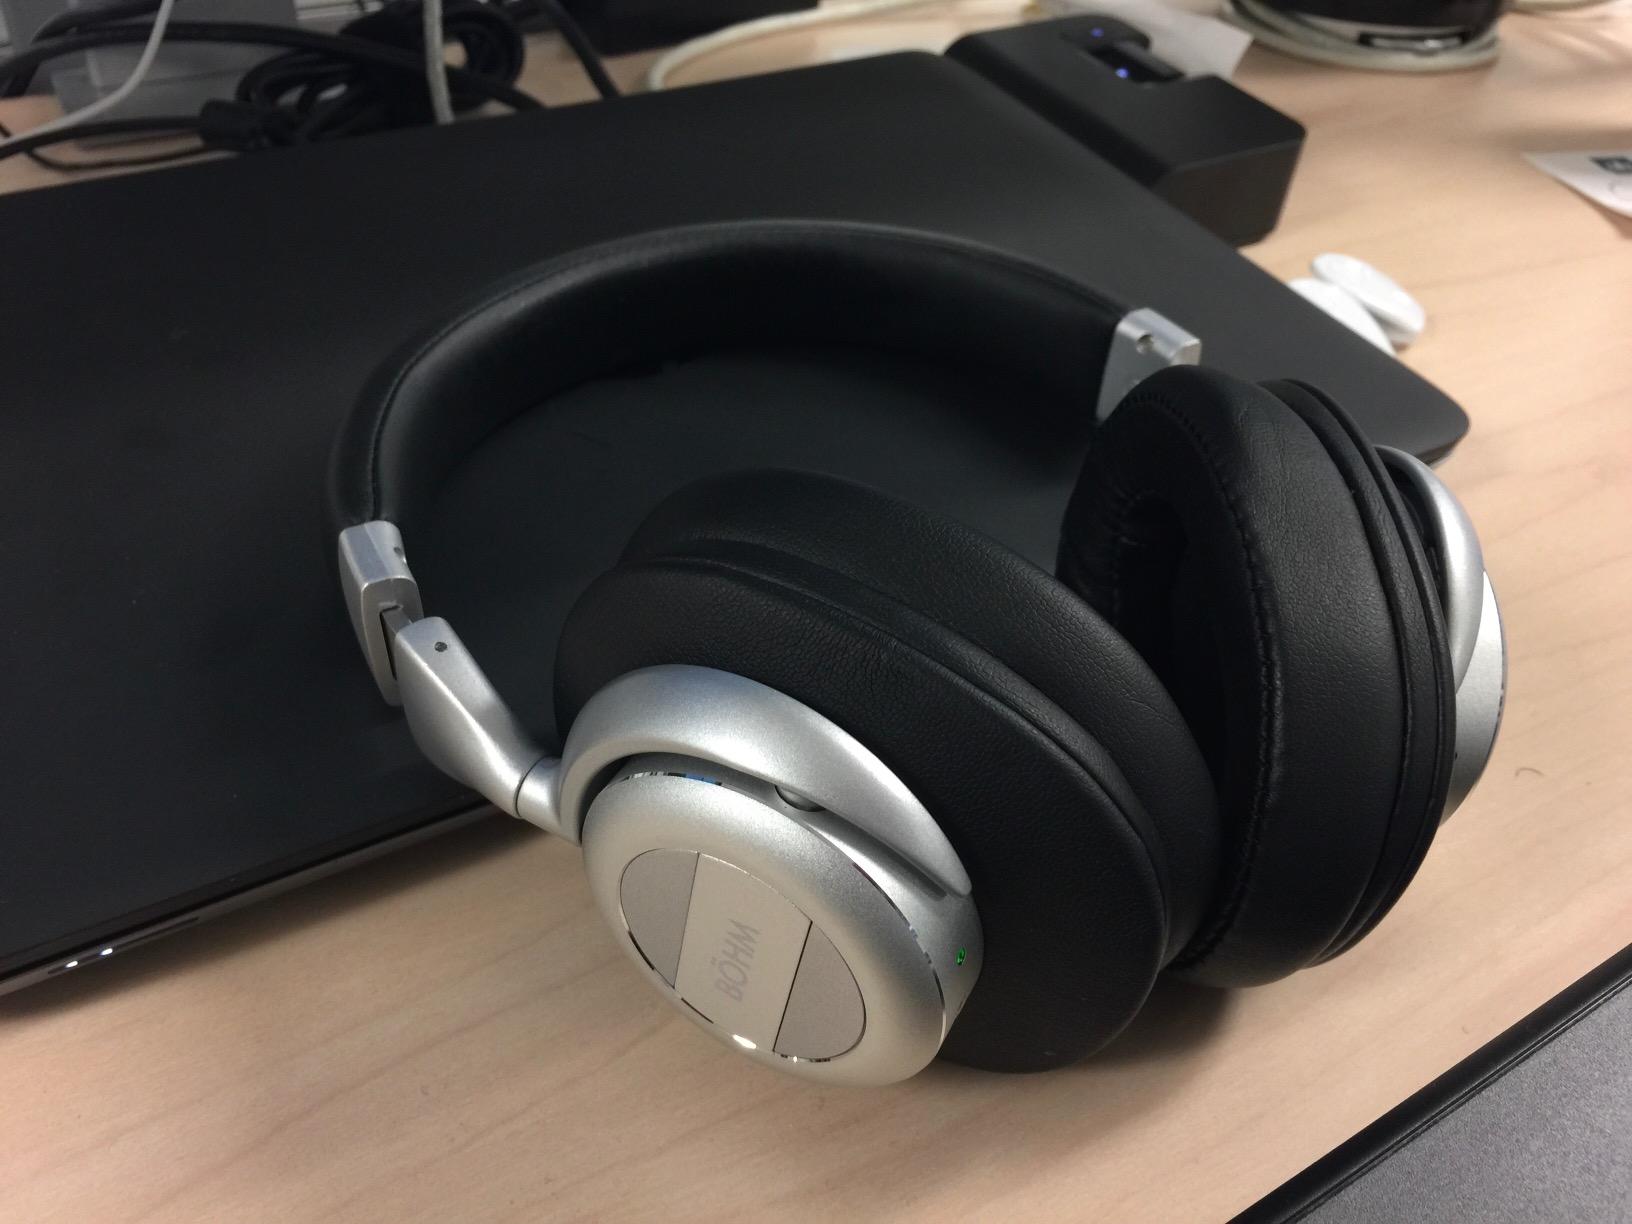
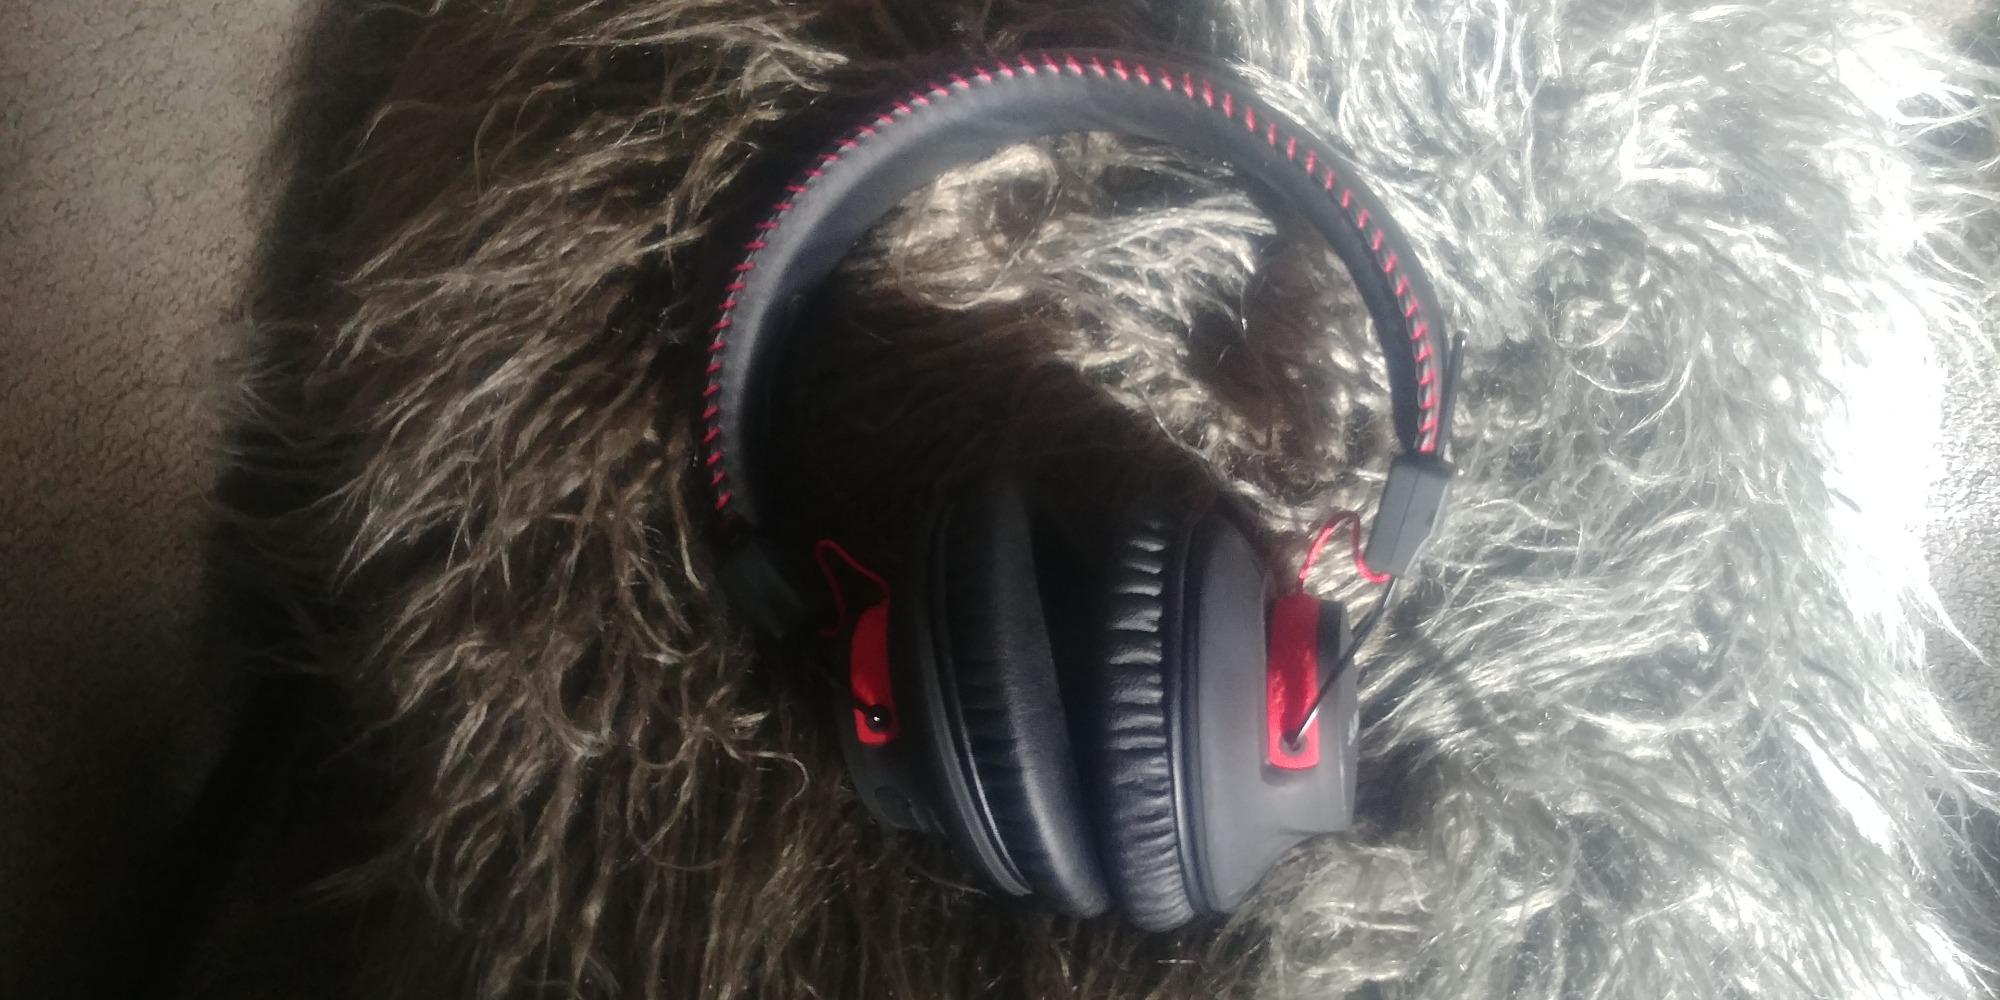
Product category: headphones
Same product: no